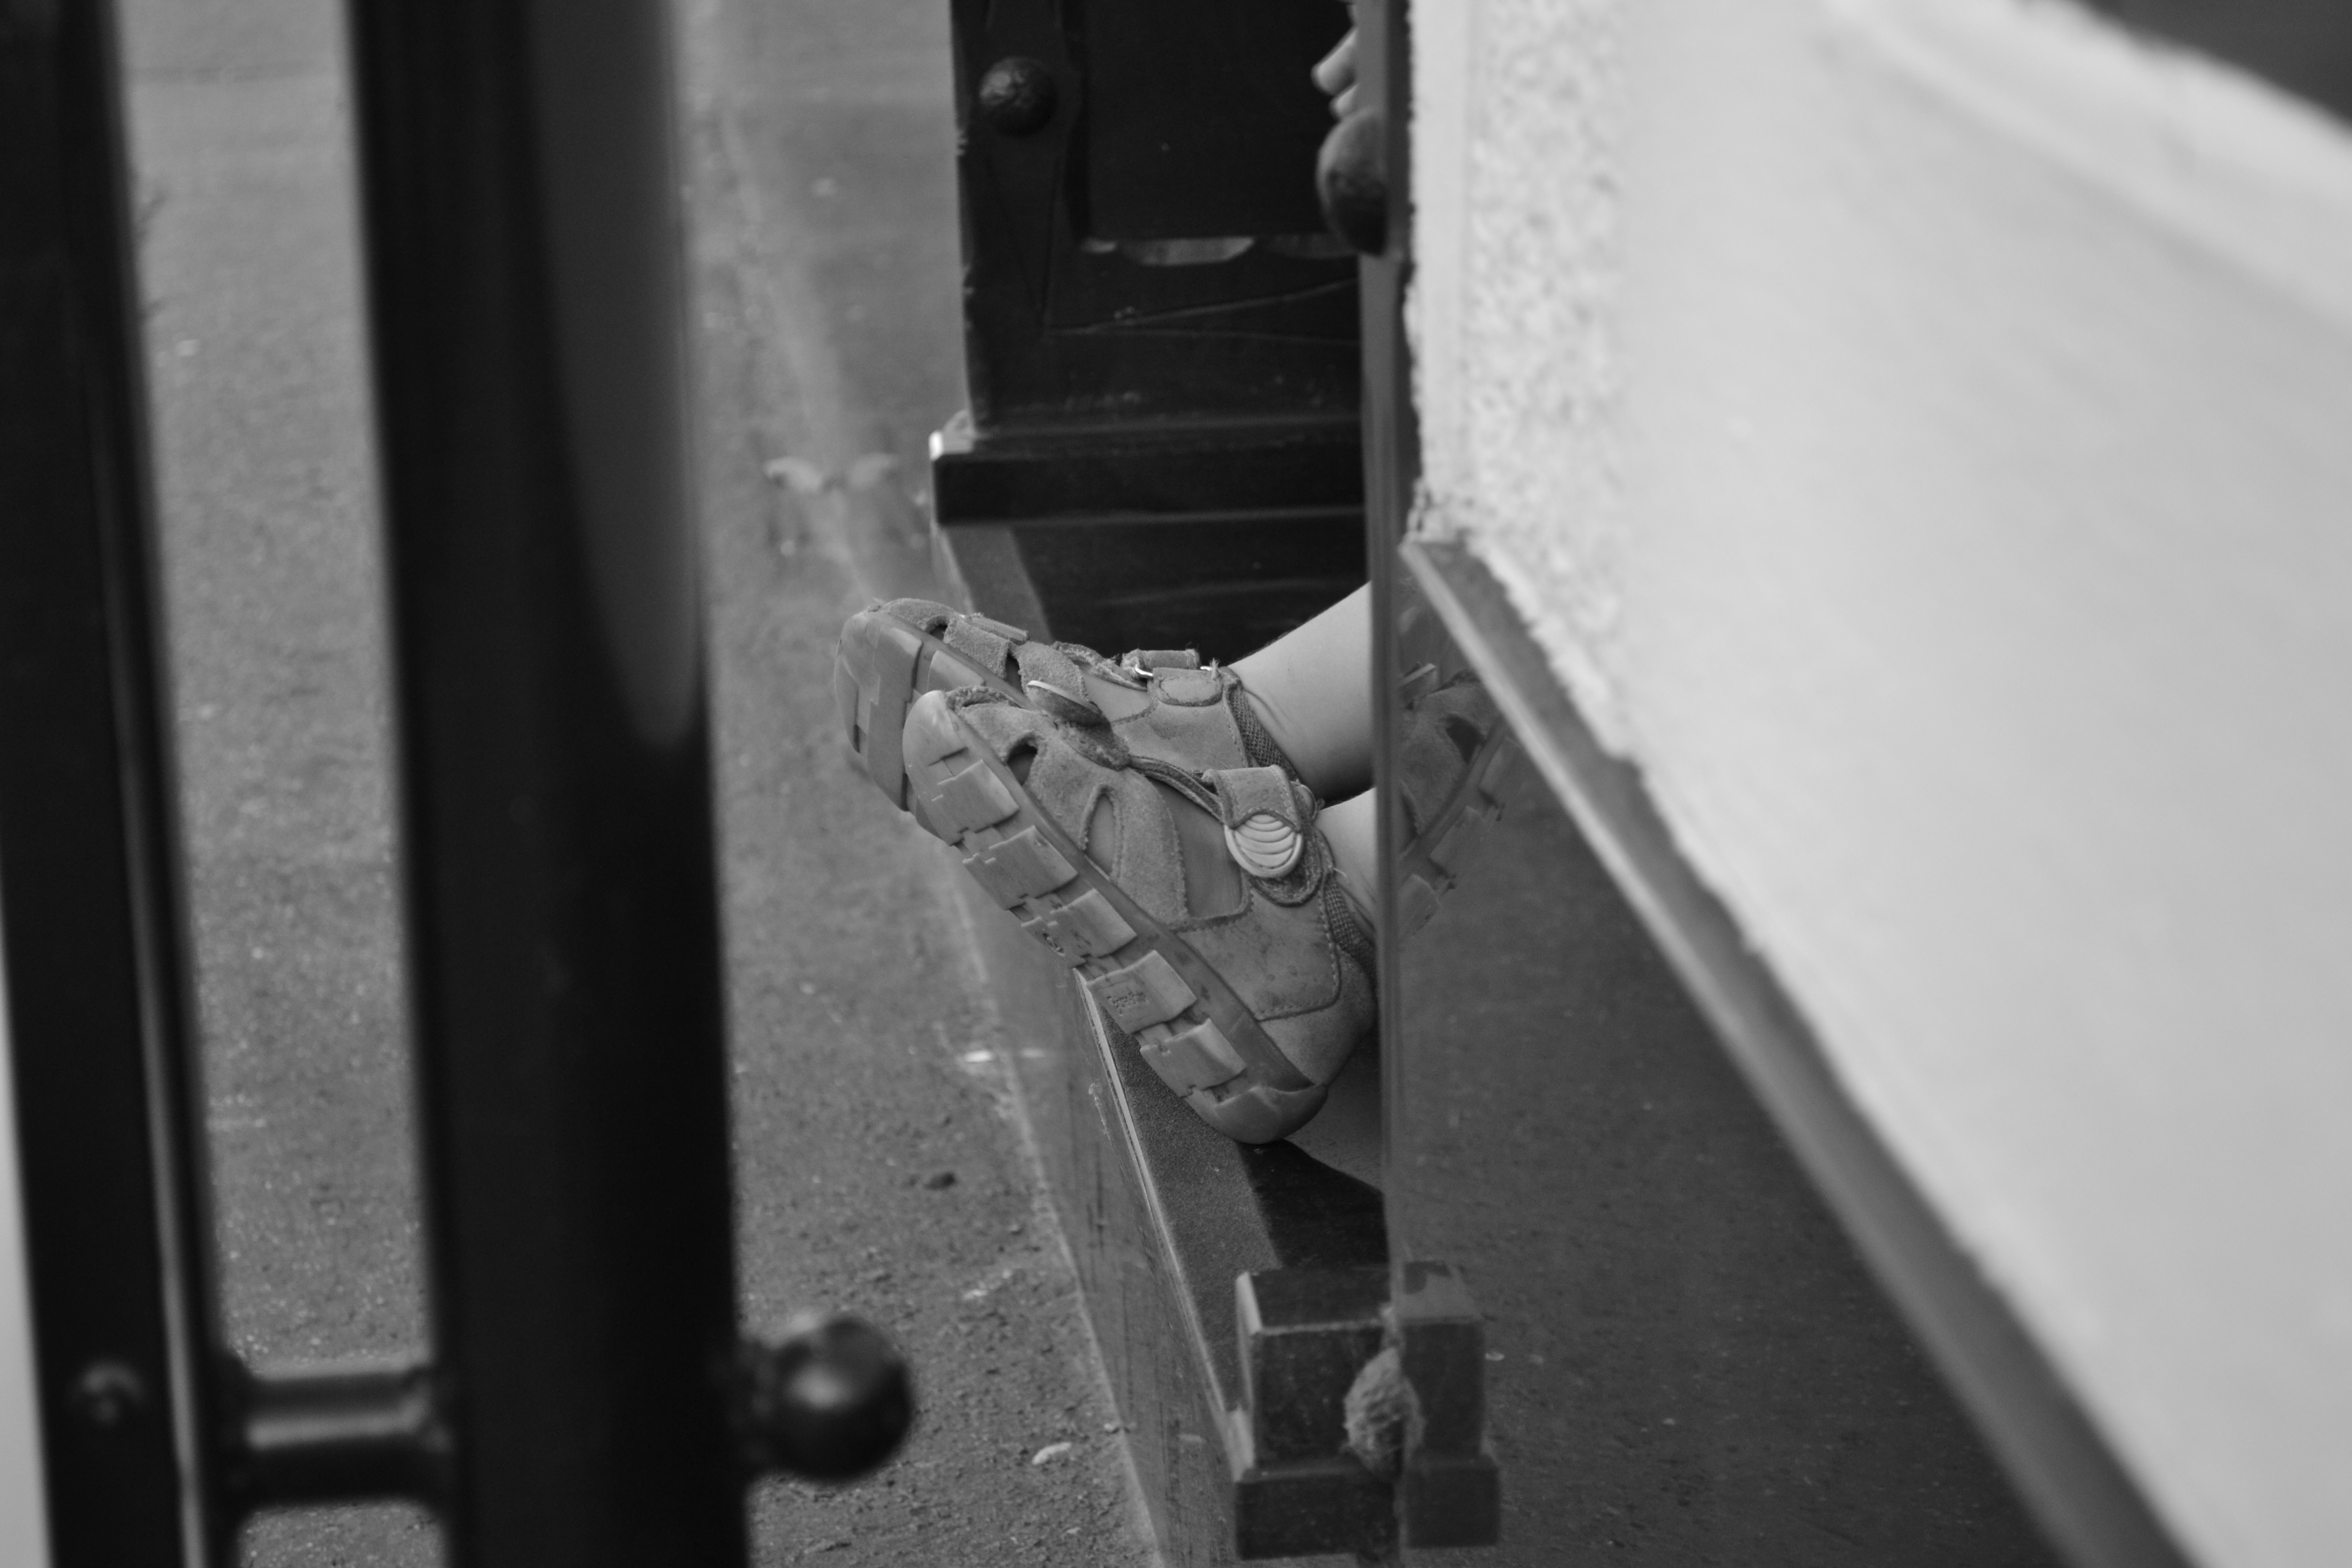
black and white, white, photography, window, black, monochrome, shape, monochrome photography, automotive exterior, single lens reflex camera